Pyramid of Pepi II

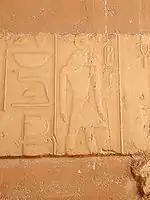
Bas-reliefs from the pyramid complex

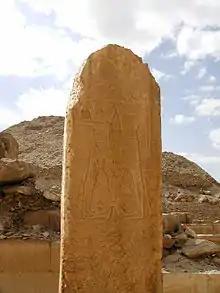
Column at the heart of the mortuary temple of the pyramid of Pepi II

The complex consists of the main pyramid, a Ka pyramid, three queen's pyramids, a valley temple and a mortuary temple, linked by a four hundred meter long covered causeway, running through the desert from the Nile River to the pyramid.